All in the Past

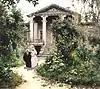
V. D. Polenov. Grandmother's Garden, 1878, State Tretyakov Gallery

In the same area Maximov met his future wife, Lydia Alexandrovna, daughter of Alexander Alexandrovich Izmailov, a state councillor (later a full active state councillor), and his wife, Nadezhda Konstantinovna Izmailova, who owned a small estate called Lyubsha, located not far from Staraya Ladoga, on the banks of the Volkhov River (today the place where the estate was located is part of the village of Seltso-Gorka). Maximov, according to his own memories of Lydia Alexandrovna, "fell in love with this wonderful girl, loved her passionately, sacredly". They got married on January 29, 1868.